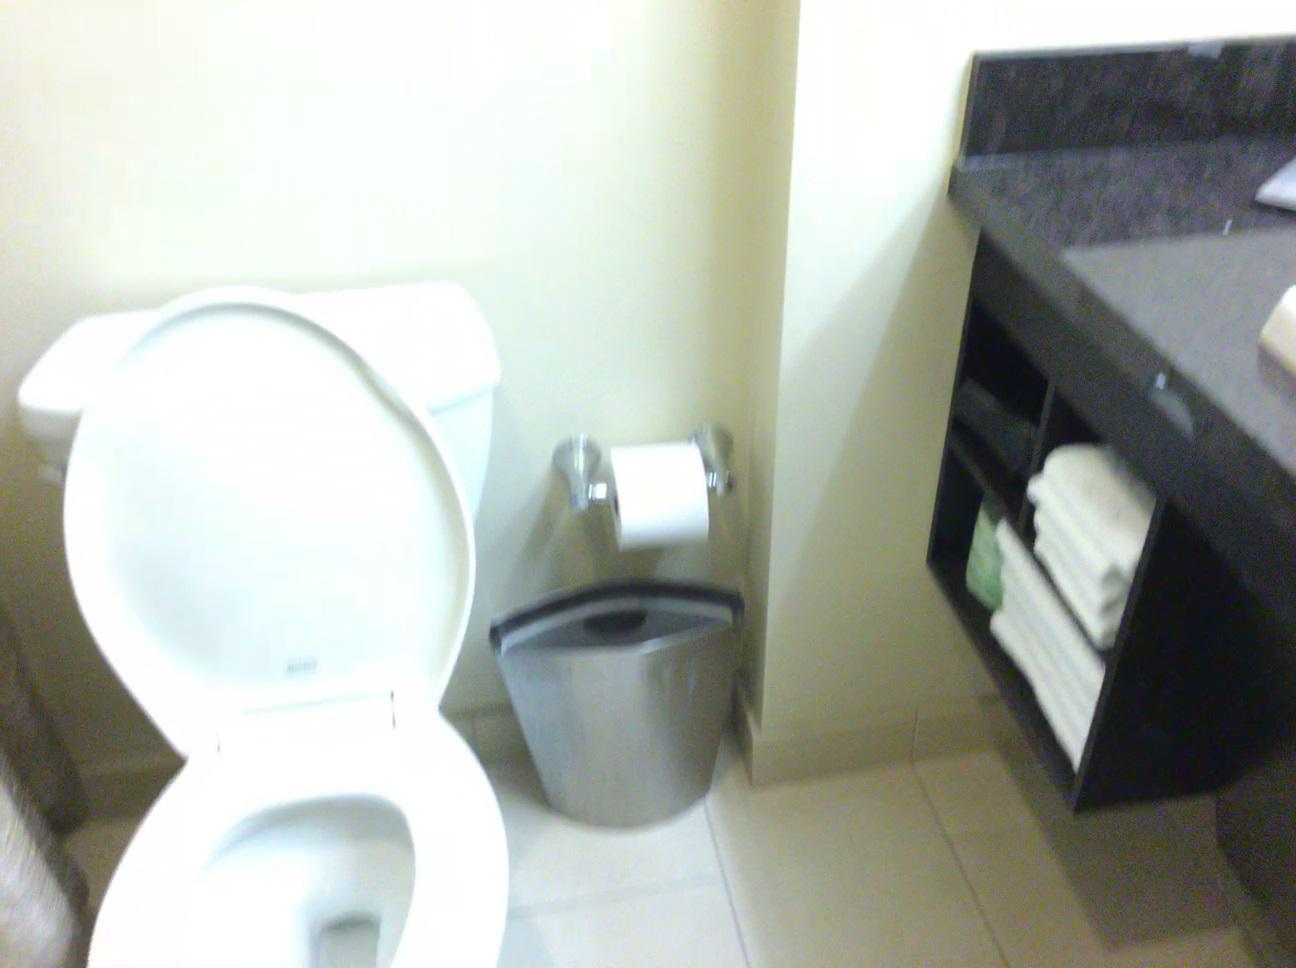
Question: Can the sink fit behind the bathtub from the camera's perspective? Final answer should be yes or no.
Answer: No